Centrality

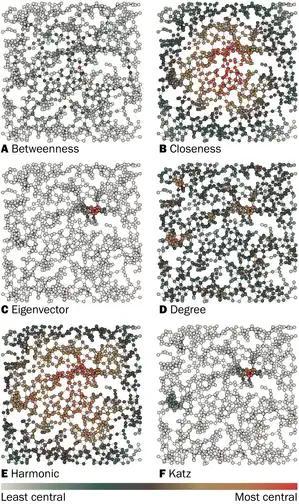
Examples of A) Betweenness centrality, B) Closeness centrality, C) Eigenvector centrality, D) Degree centrality, E) Harmonic centrality and F) Katz centrality of the same random geometric graph.

Historically first and conceptually simplest is degree centrality, which is defined as the number of links incident upon a node (i.e., the number of ties that a node has). The degree can be interpreted in terms of the immediate risk of a node for catching whatever is flowing through the network (such as a virus, or some information). In the case of a directed network (where ties have direction), we usually define two separate measures of degree centrality, namely indegree and outdegree. Accordingly, indegree is a count of the number of ties directed to the node and outdegree is the number of ties that the node directs to others. When ties are associated to some positive aspects such as friendship or collaboration, indegree is often interpreted as a form of popularity, and outdegree as gregariousness.